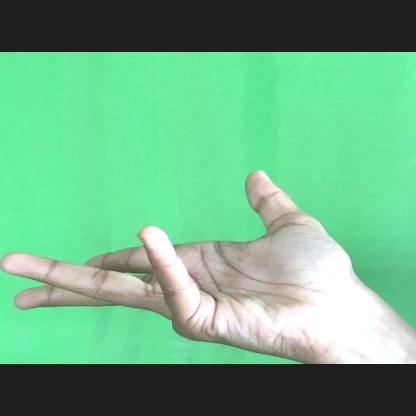
Mudra: Alapadmam